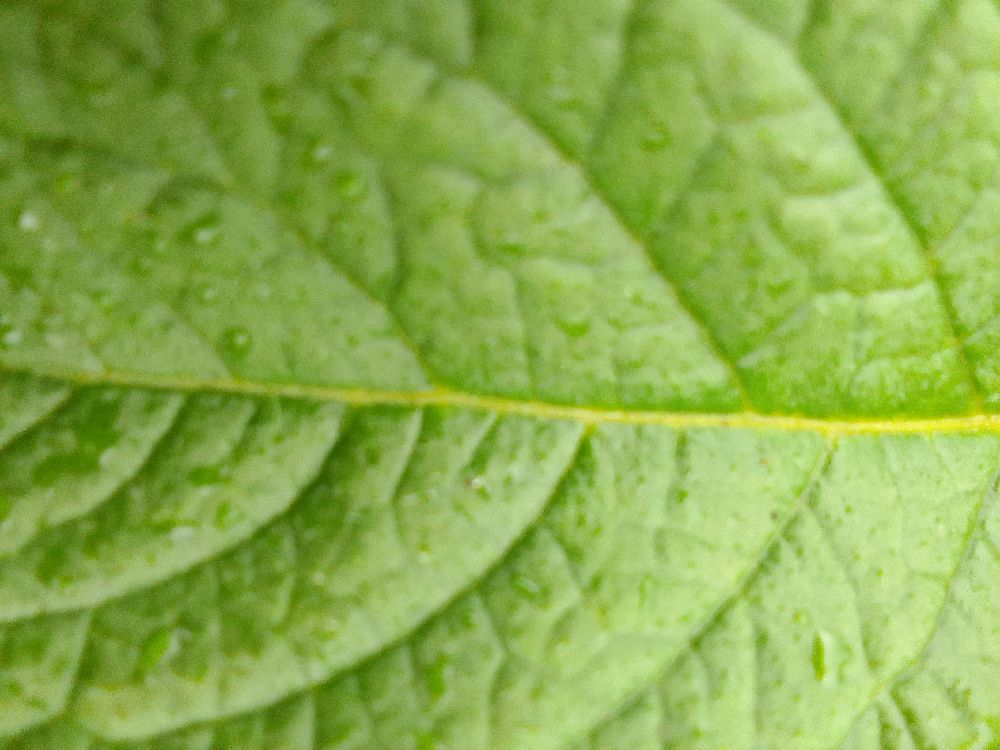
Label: Healthy